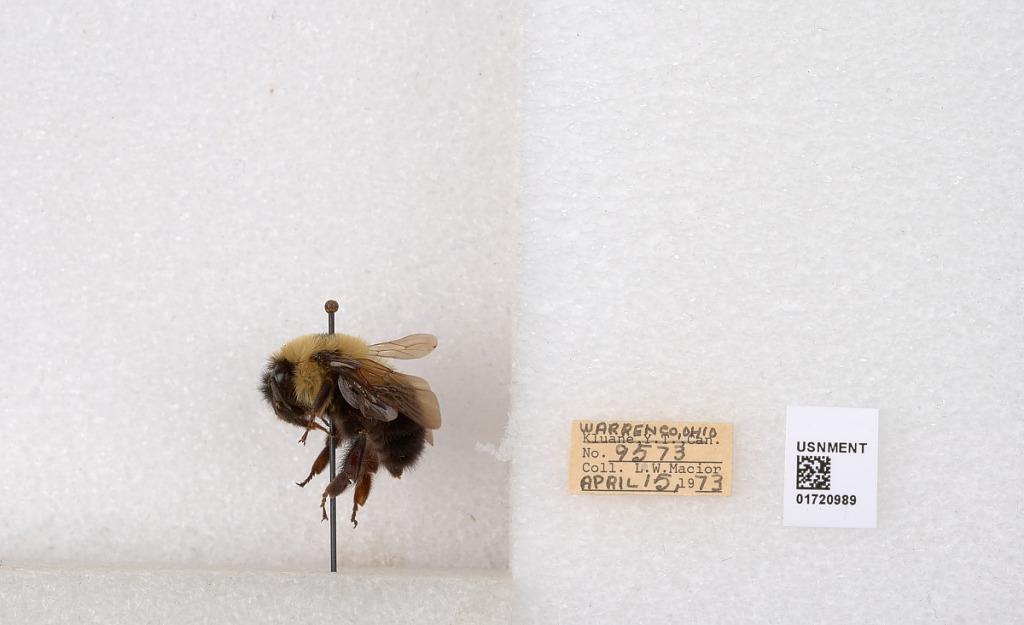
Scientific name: Bombus bimaculatus Cresson
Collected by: L. Macior
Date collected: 1973-4-15
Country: United States
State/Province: Ohio
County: Warren
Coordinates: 39.4276, -84.1668